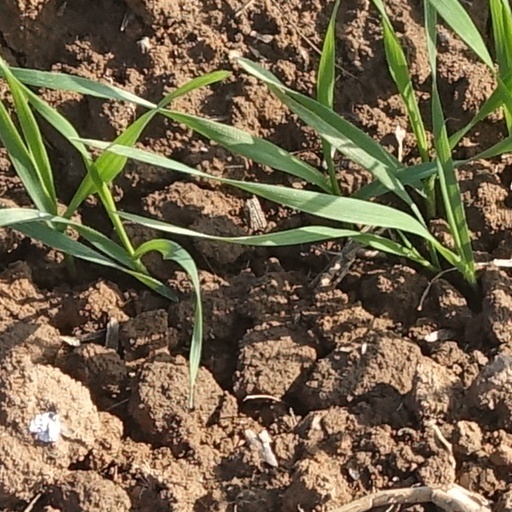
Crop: wheat